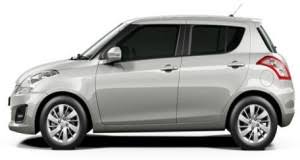
Label: noambulance